Iberdrola Tower

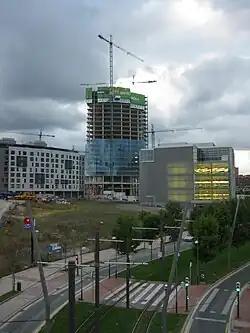
Construction status in mid September 2009.

After some months of site preparation, the first rock caisson ceremony was held on 19 March 2007. Then excavation for the five underground floors began. At the same time an underground car park is being built below the future Euskadi Plaza, two residential buildings by Carles Ferrater, the library of the University of Deusto and a residential building by Eugenio Aguinaga.